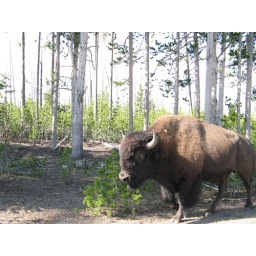
A bison walking beside the car at Yellowstone.